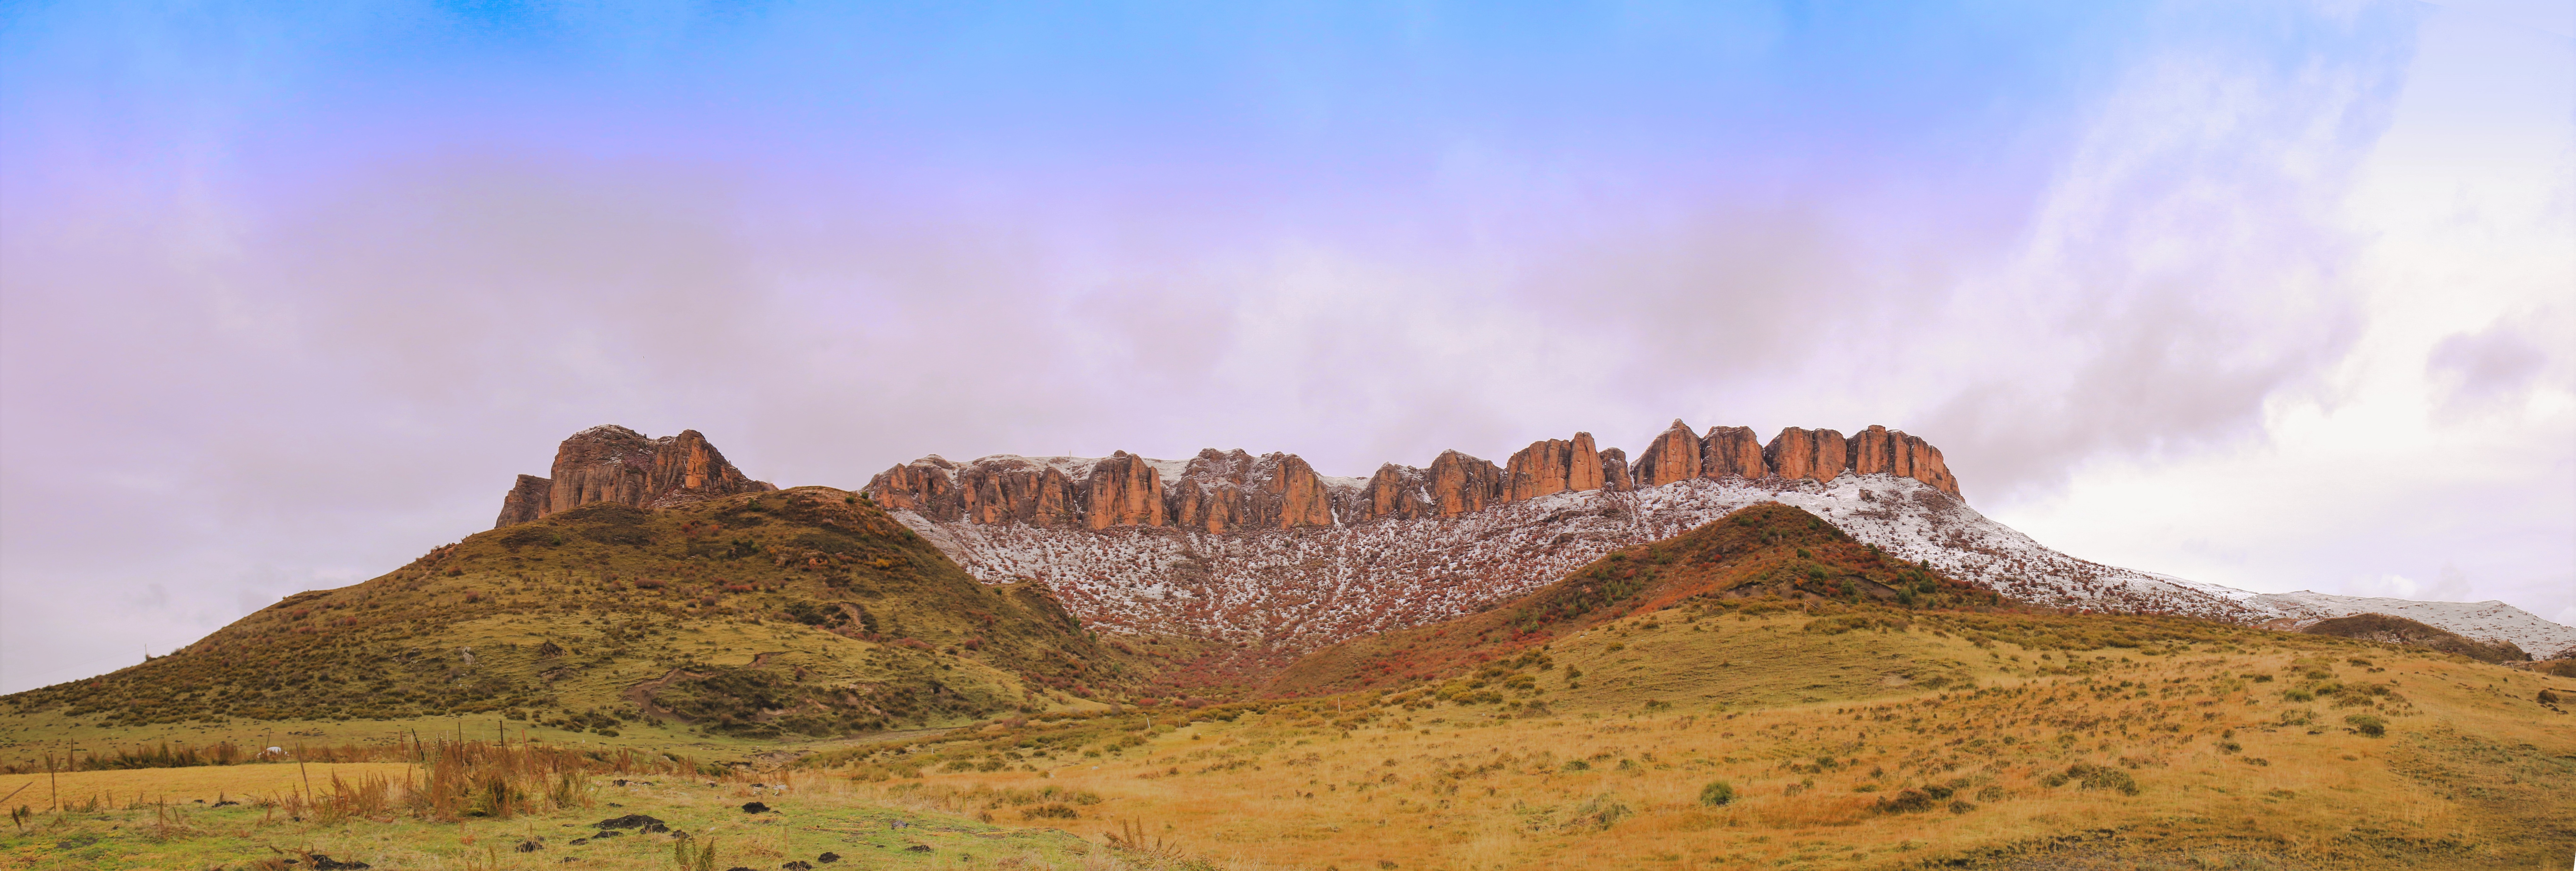
landscape, wilderness, mountain, prairie, hill, valley, mountain range, panorama, formation, soil, plain, geology, grassland, badlands, plateau, ecosystem, butte, steppe, landform, natural environment, geographical feature, mountainous landforms